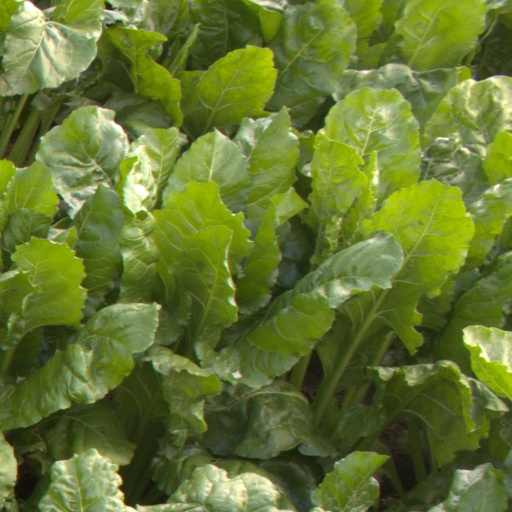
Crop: sugar beet